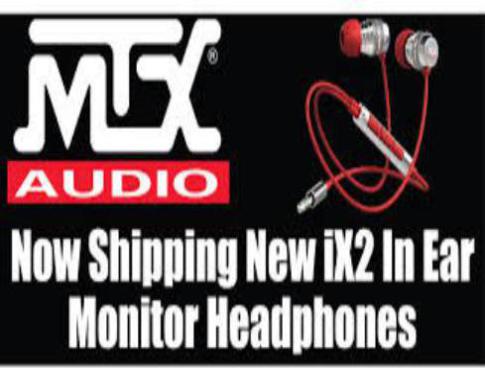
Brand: mtx audio
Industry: Leisure